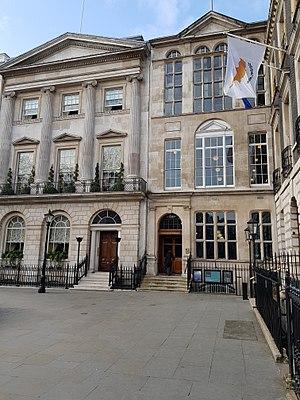
N° 14 et n° 15 St James's Square, Londres. Au n° 14 se troupe, depuis 1845 la ""London Library""."
St James's Square est une place de Londres, située dans le quartier de St James's, district de Westminster.